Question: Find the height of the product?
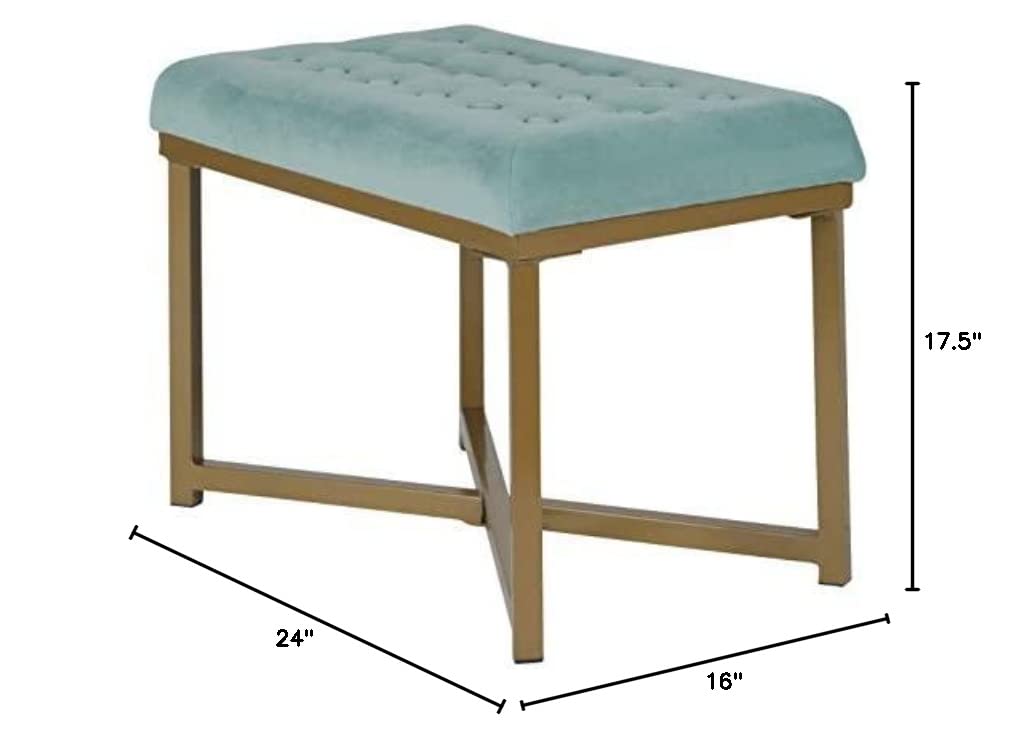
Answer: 17.5 inch